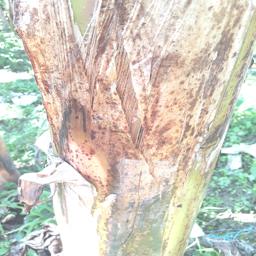
Label: PSEUDOSTEM WEEVIL